Culture of Norway

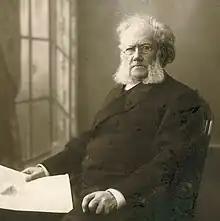
Henrik Ibsen, 1890

Several Norwegian authors have been awarded the Nobel Prize in Literature, namely Bjørnstjerne Bjørnson in 1903, Knut Hamsun in 1920 and Sigrid Undset in 1928 for "Kristin Lavransdatter". Though he was not awarded a Nobel Prize for his plays, as the first of these were awarded after he published his last play in 1899, playwright Henrik Ibsen is probably the best known figure in Norwegian literature. Ibsen wrote plays such as "Peer Gynt", "A Doll's House", "Hedda Gabler", and "The Lady from the Sea". Other Norwegian writers from the realistic era include Jonas Lie and Alexander Kielland, who are along with Bjørnstjerne Bjørnson and Henrik Ibsen regarded as the "four greats" of Norwegian literature.